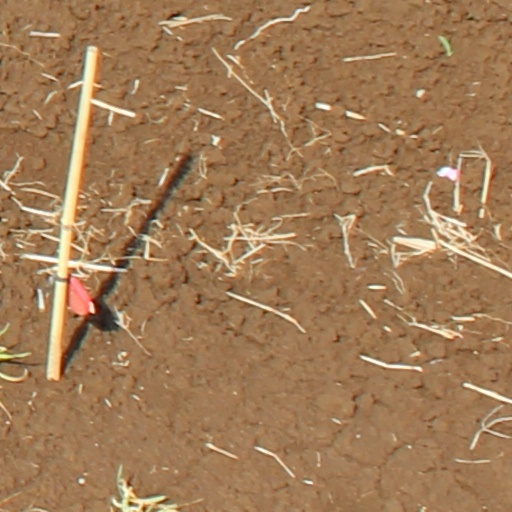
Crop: wheat